Ana Luísa Amaral

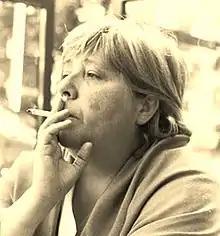
Ana Luísa Amaral

Professor at the University of Porto, she held a Ph.D. on the poetry of Emily Dickinson and had academic publications (in Portugal and abroad) in the areas of English and American poetry, comparative poetics, and feminist studies. She was a senior researcher and co-director of the Institute for Comparative Literature Margarida Losa. Co-author (with Ana Gabriela Macedo) of the "Dictionary of Feminist Criticism" (Afrontamento, 2005) and responsible for the annotated edition of "New Portuguese Letters" (Dom Quixote, 2010) and the coordinator of the international project "New Portuguese Letters 40 Years Later", financed by FCT, that involves 10 countries and over 60 researchers. Editor of